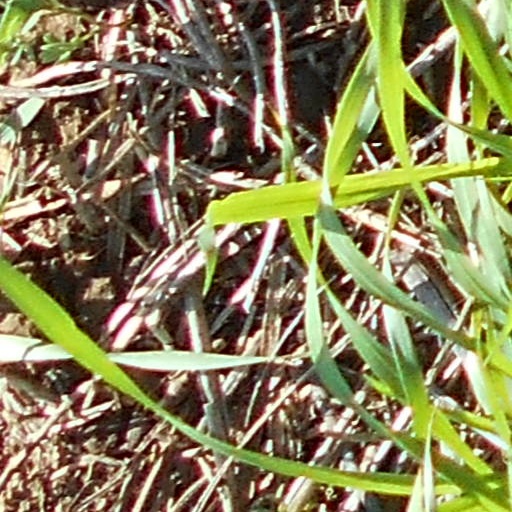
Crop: wheat